Cantabria

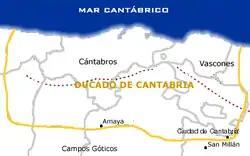
Borders of the Duchy of Cantabria

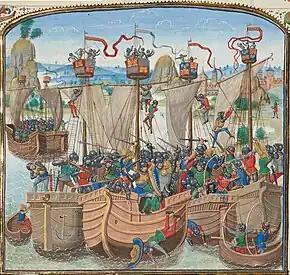
Battle of La Rochelle. Castilian army, formed by Cantabrians from the Brotherhood of the Four Cities, defeated the English army, getting the control of the English Channel for the Crown of Castile.

As of 2024, the region has a population of 590,851, which constitutes 1.22% of the population of Spain, with the population density numbering 111.0 people per square kilometer. The average life expectancy for male inhabitants is 75 years; for female inhabitants, it is 83 years. Eight years later in 2017 the population has fallen to 581,477 according to INE.